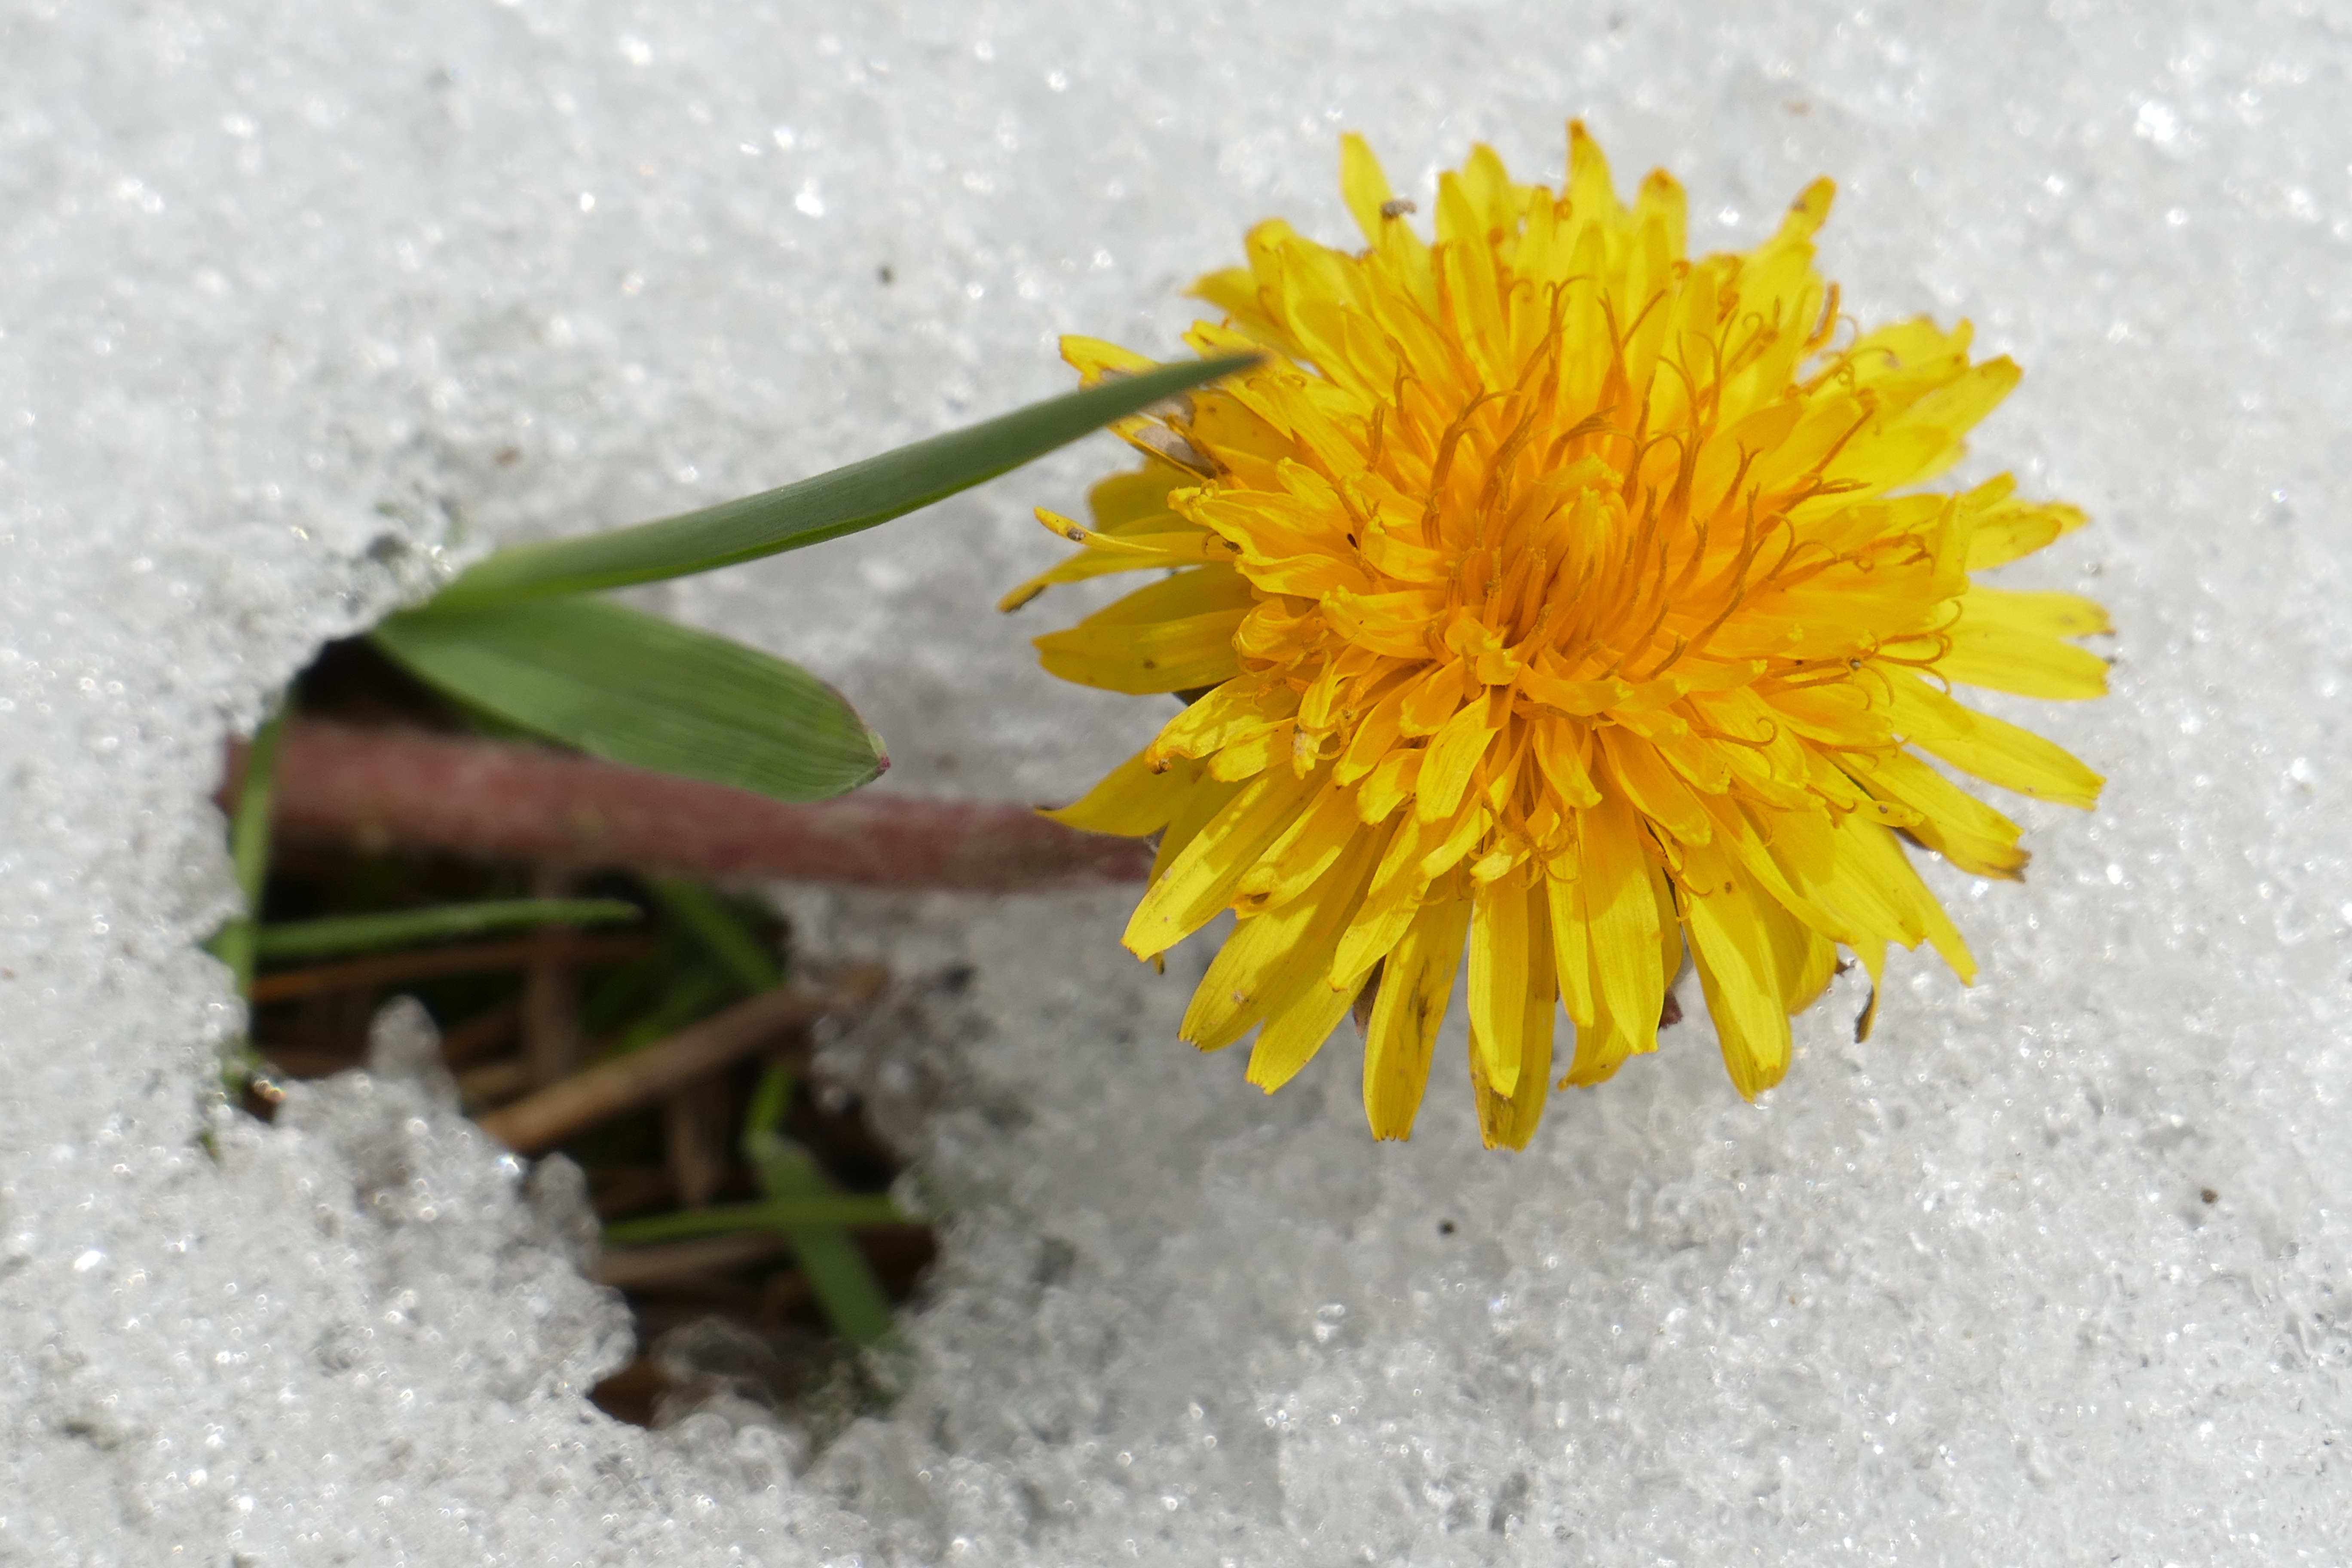
blossom, snow, plant, dandelion, leaf, flower, petal, bloom, spring, herb, botany, yellow, flora, yellow flower, wildflower, close up, gorgeous, macro photography, flowering plant, daisy family, plant stem, land plant